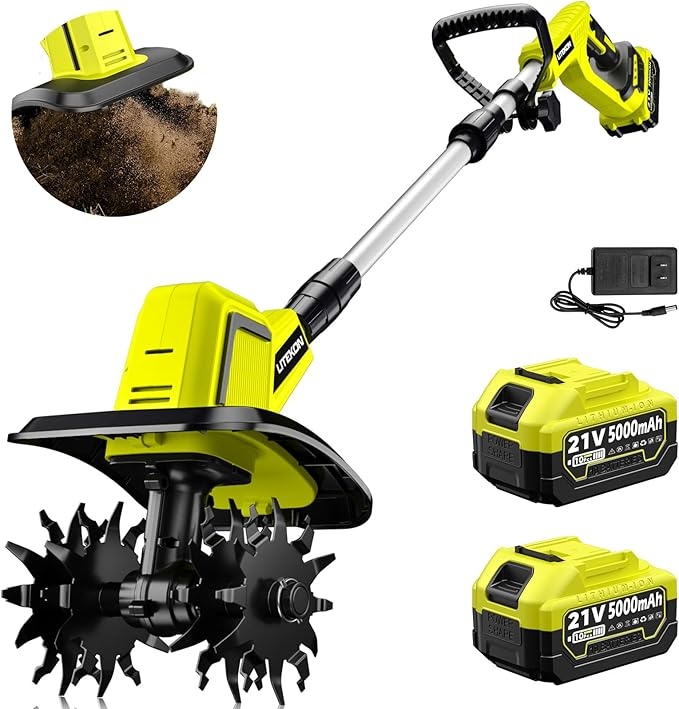
Cordless Tiller Cultivator with 2 x 5.0AH Batteries(120Minutes Use) &1.5A Fast Charger, 540RPM Powerful Battery Powered Garden Tiller Electric Rototiller with 10In Tilling Width & 7In Depth
About This 【2025 New Cordless for Convenience & Versatile】: Litekon garden tiller cultivators are upgraded with cordless design, without the hassle of tangled cords and limited mobility, you can experience the freedom of working anytime and anywhere.Perfect for getting into hard-to-reach places, and greater flexibility in small spaces, gardens and outdoor environments. Versatile cultivator ideal for small gardens, raised beds and flower beds, plowing, turning soil, weeding, cleaning old hard and poor soil. 【Upgraded Motor for Powerful & Efficient】: Litekon cordless tiller cultivators are designed with upgraded copper motor provies strong power, make sure it can works equal with corded tiller cultivators, powerful and efficient for planting or aerating your lawn, this garden tiller gets the job done quickly and easily. 【10000mAh Battery for More Energe & Longer Lasting】: With 2 packs of high quality 5000mAh Li-on Battery(the largest capacity on Amazon) , Litekon electric tiller can works under high power condition for more than 120 minutes continuously running, no need to charge often! The 1.5A fast charger can re-fill the battery quickly in 30 minutes without need to wait long. 【Ergonomic Design for Comfortable & Simple】: Litekon cordless cultivator is very lightweight, only 1/4 weight of cordled garden tillers, it's easy to operate and carry. The auxiliary handle are comfortable and simple for gardening enthusiasts of every age! Morever, this cordless rotary tiller is equipped with detachable gears, which can be removed to clean stuck weeds after tilling, making it easier to use next time. 【Tripple Safety Design for More Protection】: To ensure users' maximum safety, Litekon cordless tiller cultivator designed with a safety switch lock. Only with the simultaneous press of the safety button & trigger of the cultivator, the tiller for gardening could be activated to apply. It ensures that you and your loved ones are always safe from danger. 【90 Days Warranty for 100% Satisfaction】：Litekon provides 90 days of 100% satisfaction service(60 days more in great confidence). Please contact us any time if you have any questions about our product, Litekon will reply in 24-hour and provide the 100% satisfied solution for you. Buy Litekon products and experience them with confidence. Overview Brand : LITEKON Color : Green Product Dimensions : 7"D x 9"W x 65"H Power Source : Battery Powered Item Weight : 10 Pounds
Brand: LITEKON
Category: Home & Garden > Lawn & Garden > Outdoor Power Equipment > Power Tillers & Cultivators > Power Cultivators